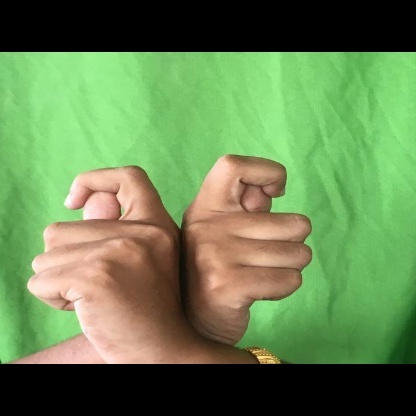
Mudra: Berunda